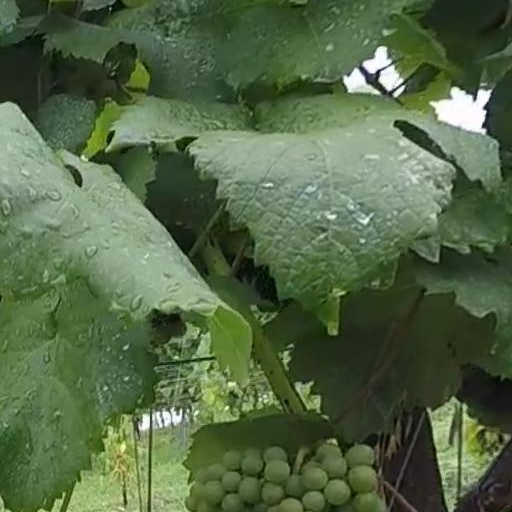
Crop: grape